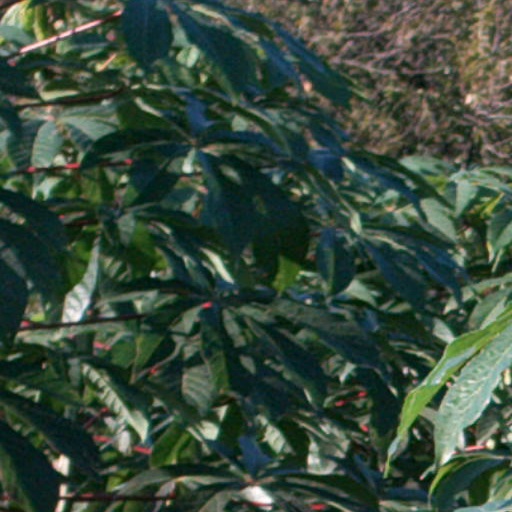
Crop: cassava